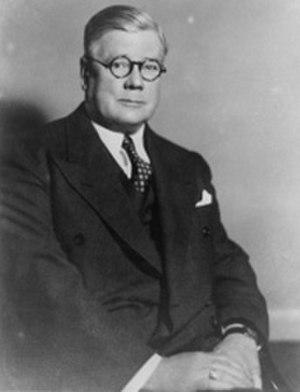
Cette page recense les sénateurs de l'État de Californie aux États-Unis depuis 1850.